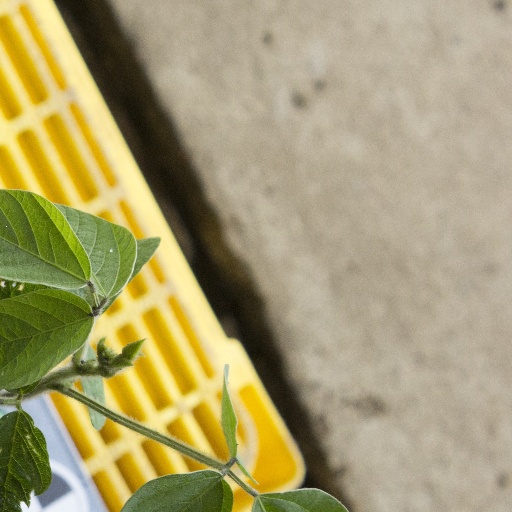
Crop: soybean